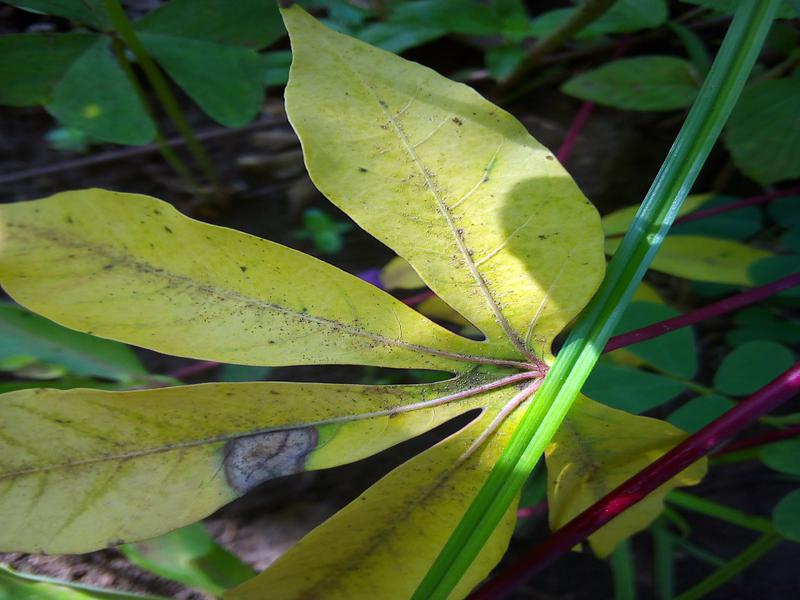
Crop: cassava
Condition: bacterial_blight